What is Vegetarianism?

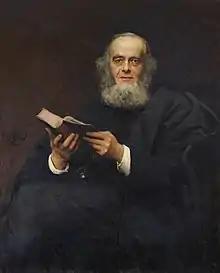
Oil painting by Herkomer, 1891

Reverend Professor John Eyton Bickersteth Mayor, born in Baddegama, Ceylon, in 1825, was an English scholar and writer. Mayor became a strict vegetarian and teetotaller. He was also librarian and a professor at the University of Cambridge, and as noted in "Cassell's Family Magazine", a "well-known classical scholar."